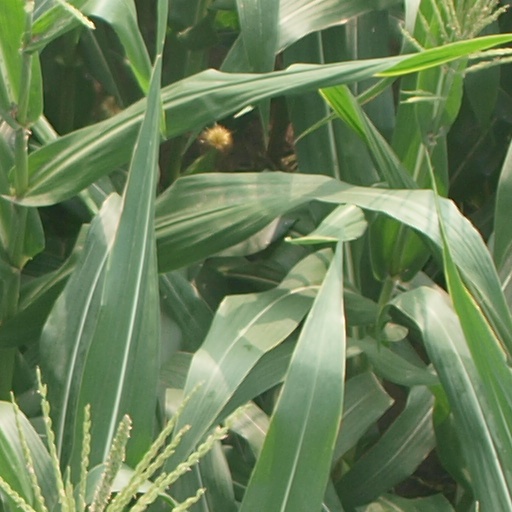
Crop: maize; corn